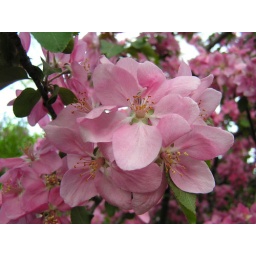
Crabapple trees in my backyard produce the most delicate and fragrant pink blossoms.